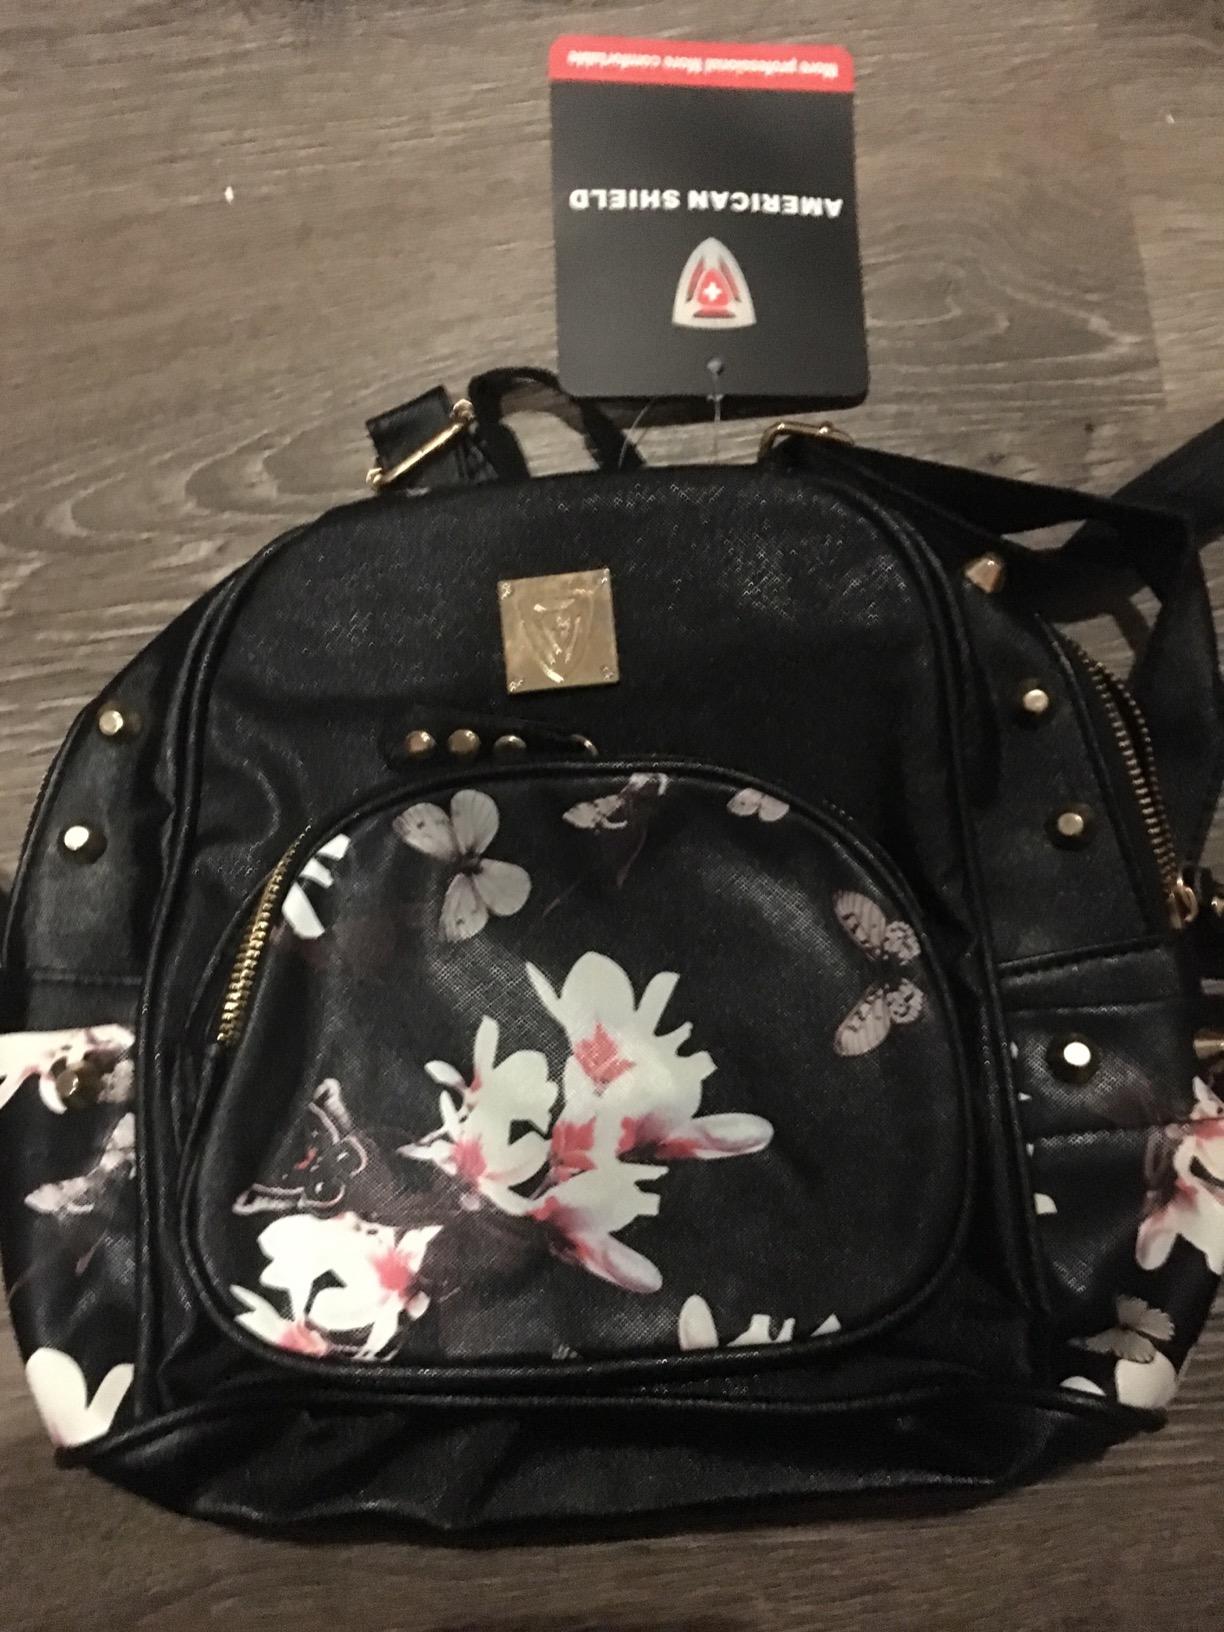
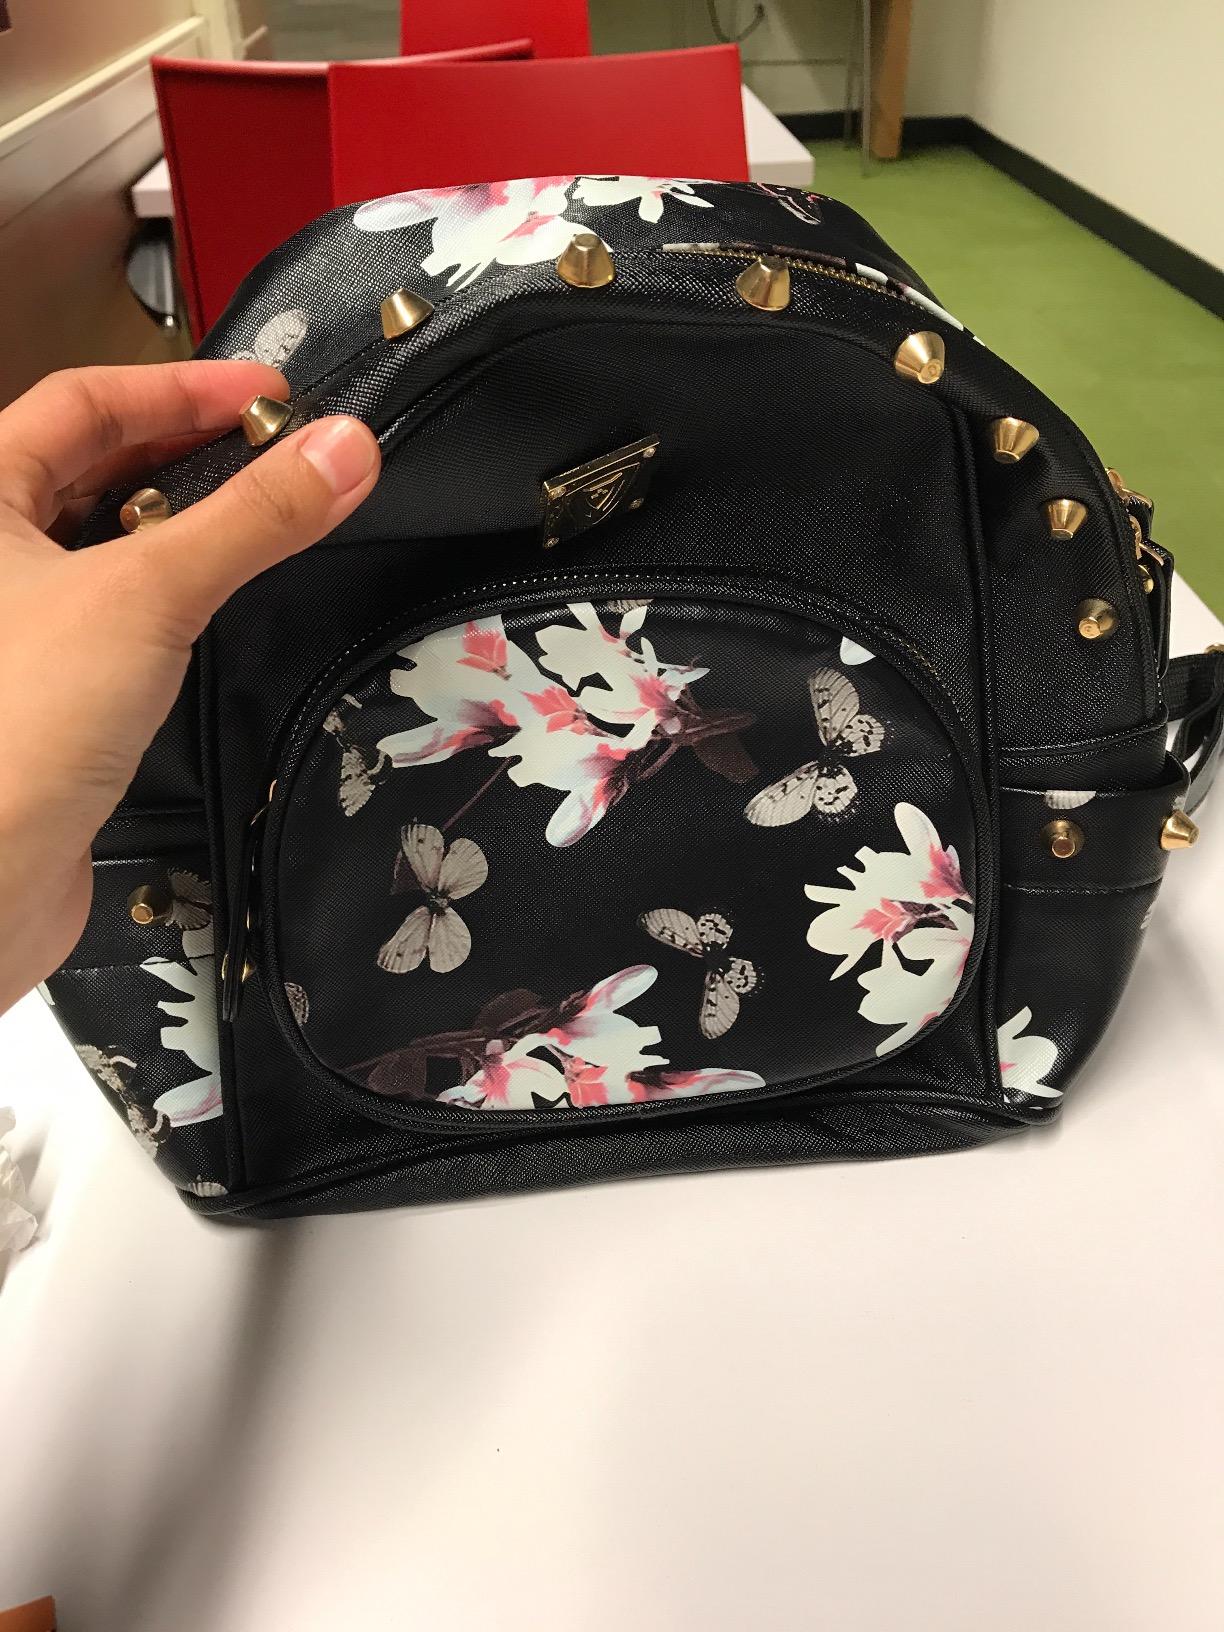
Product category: accessories_handbag
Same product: yes